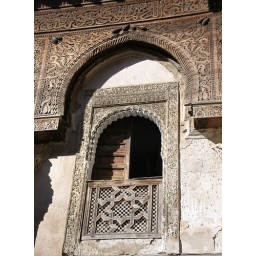
A wooden window that looks onto the main courtyard of the Sahrij Medressa in old Fez, Morocco.